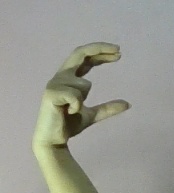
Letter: thal